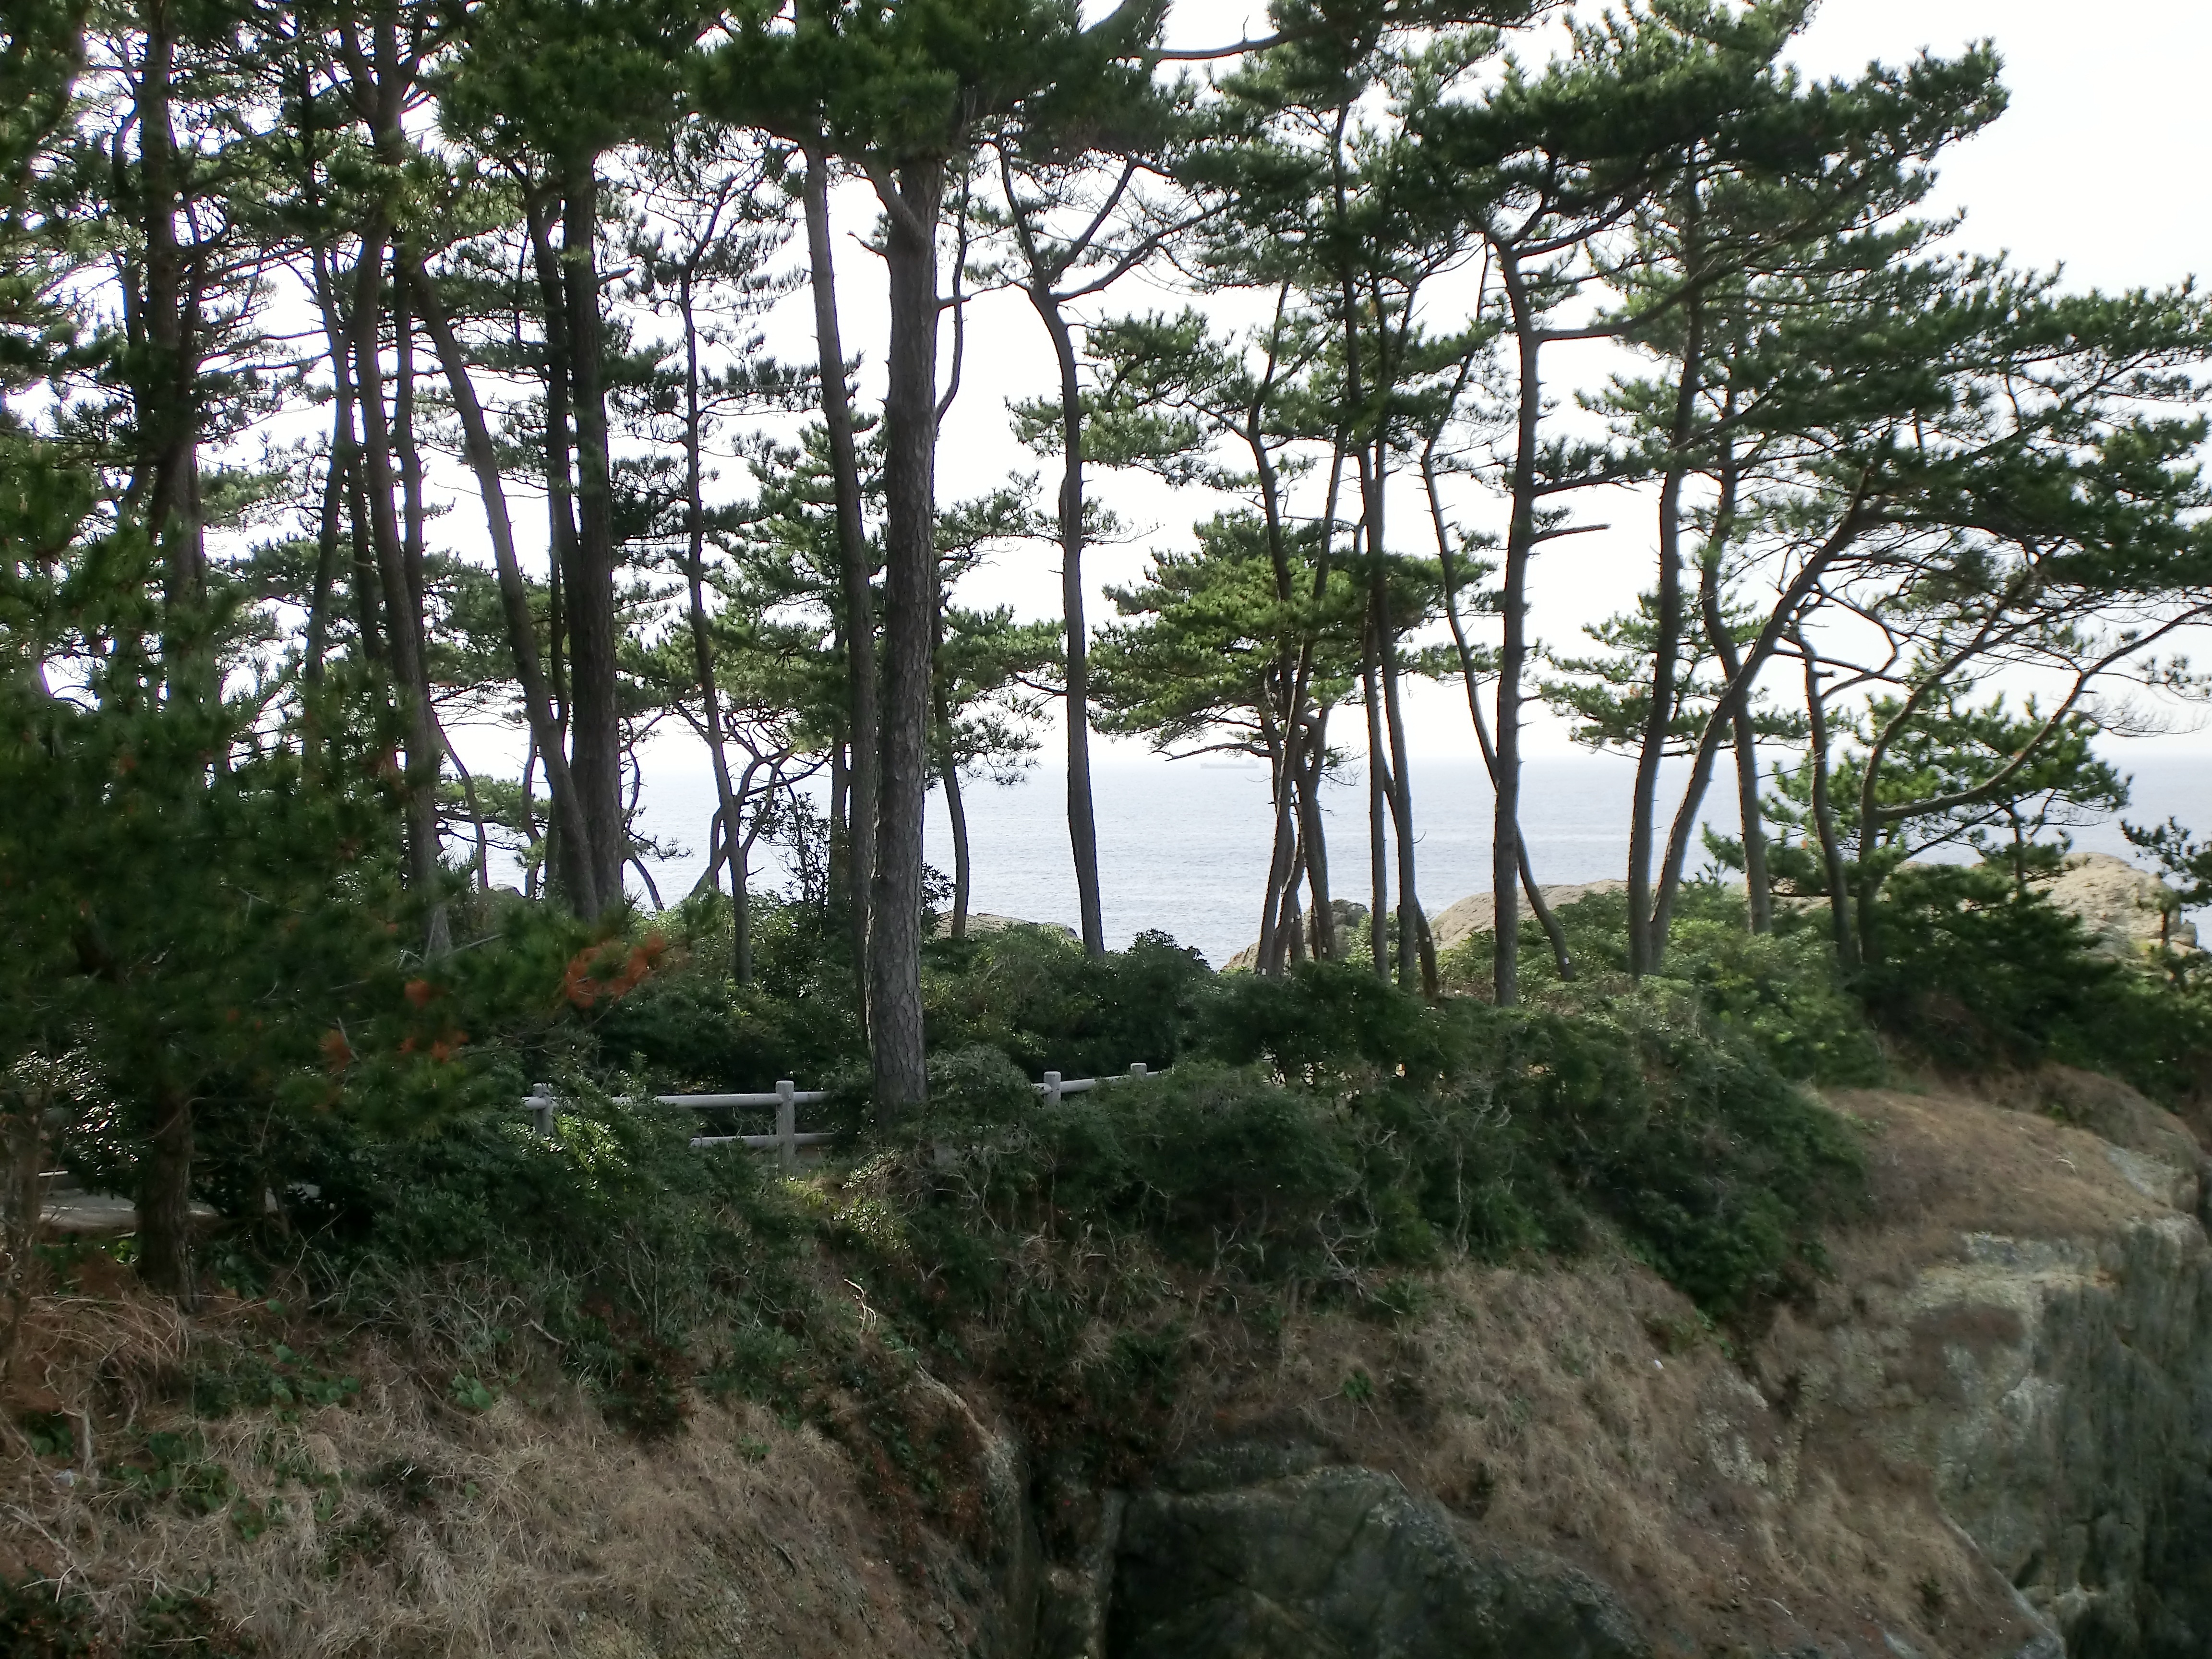
tree, forest, wilderness, plant, trail, jungle, flora, vegetation, rainforest, habitat, ecosystem, biome, woody plant, arecales